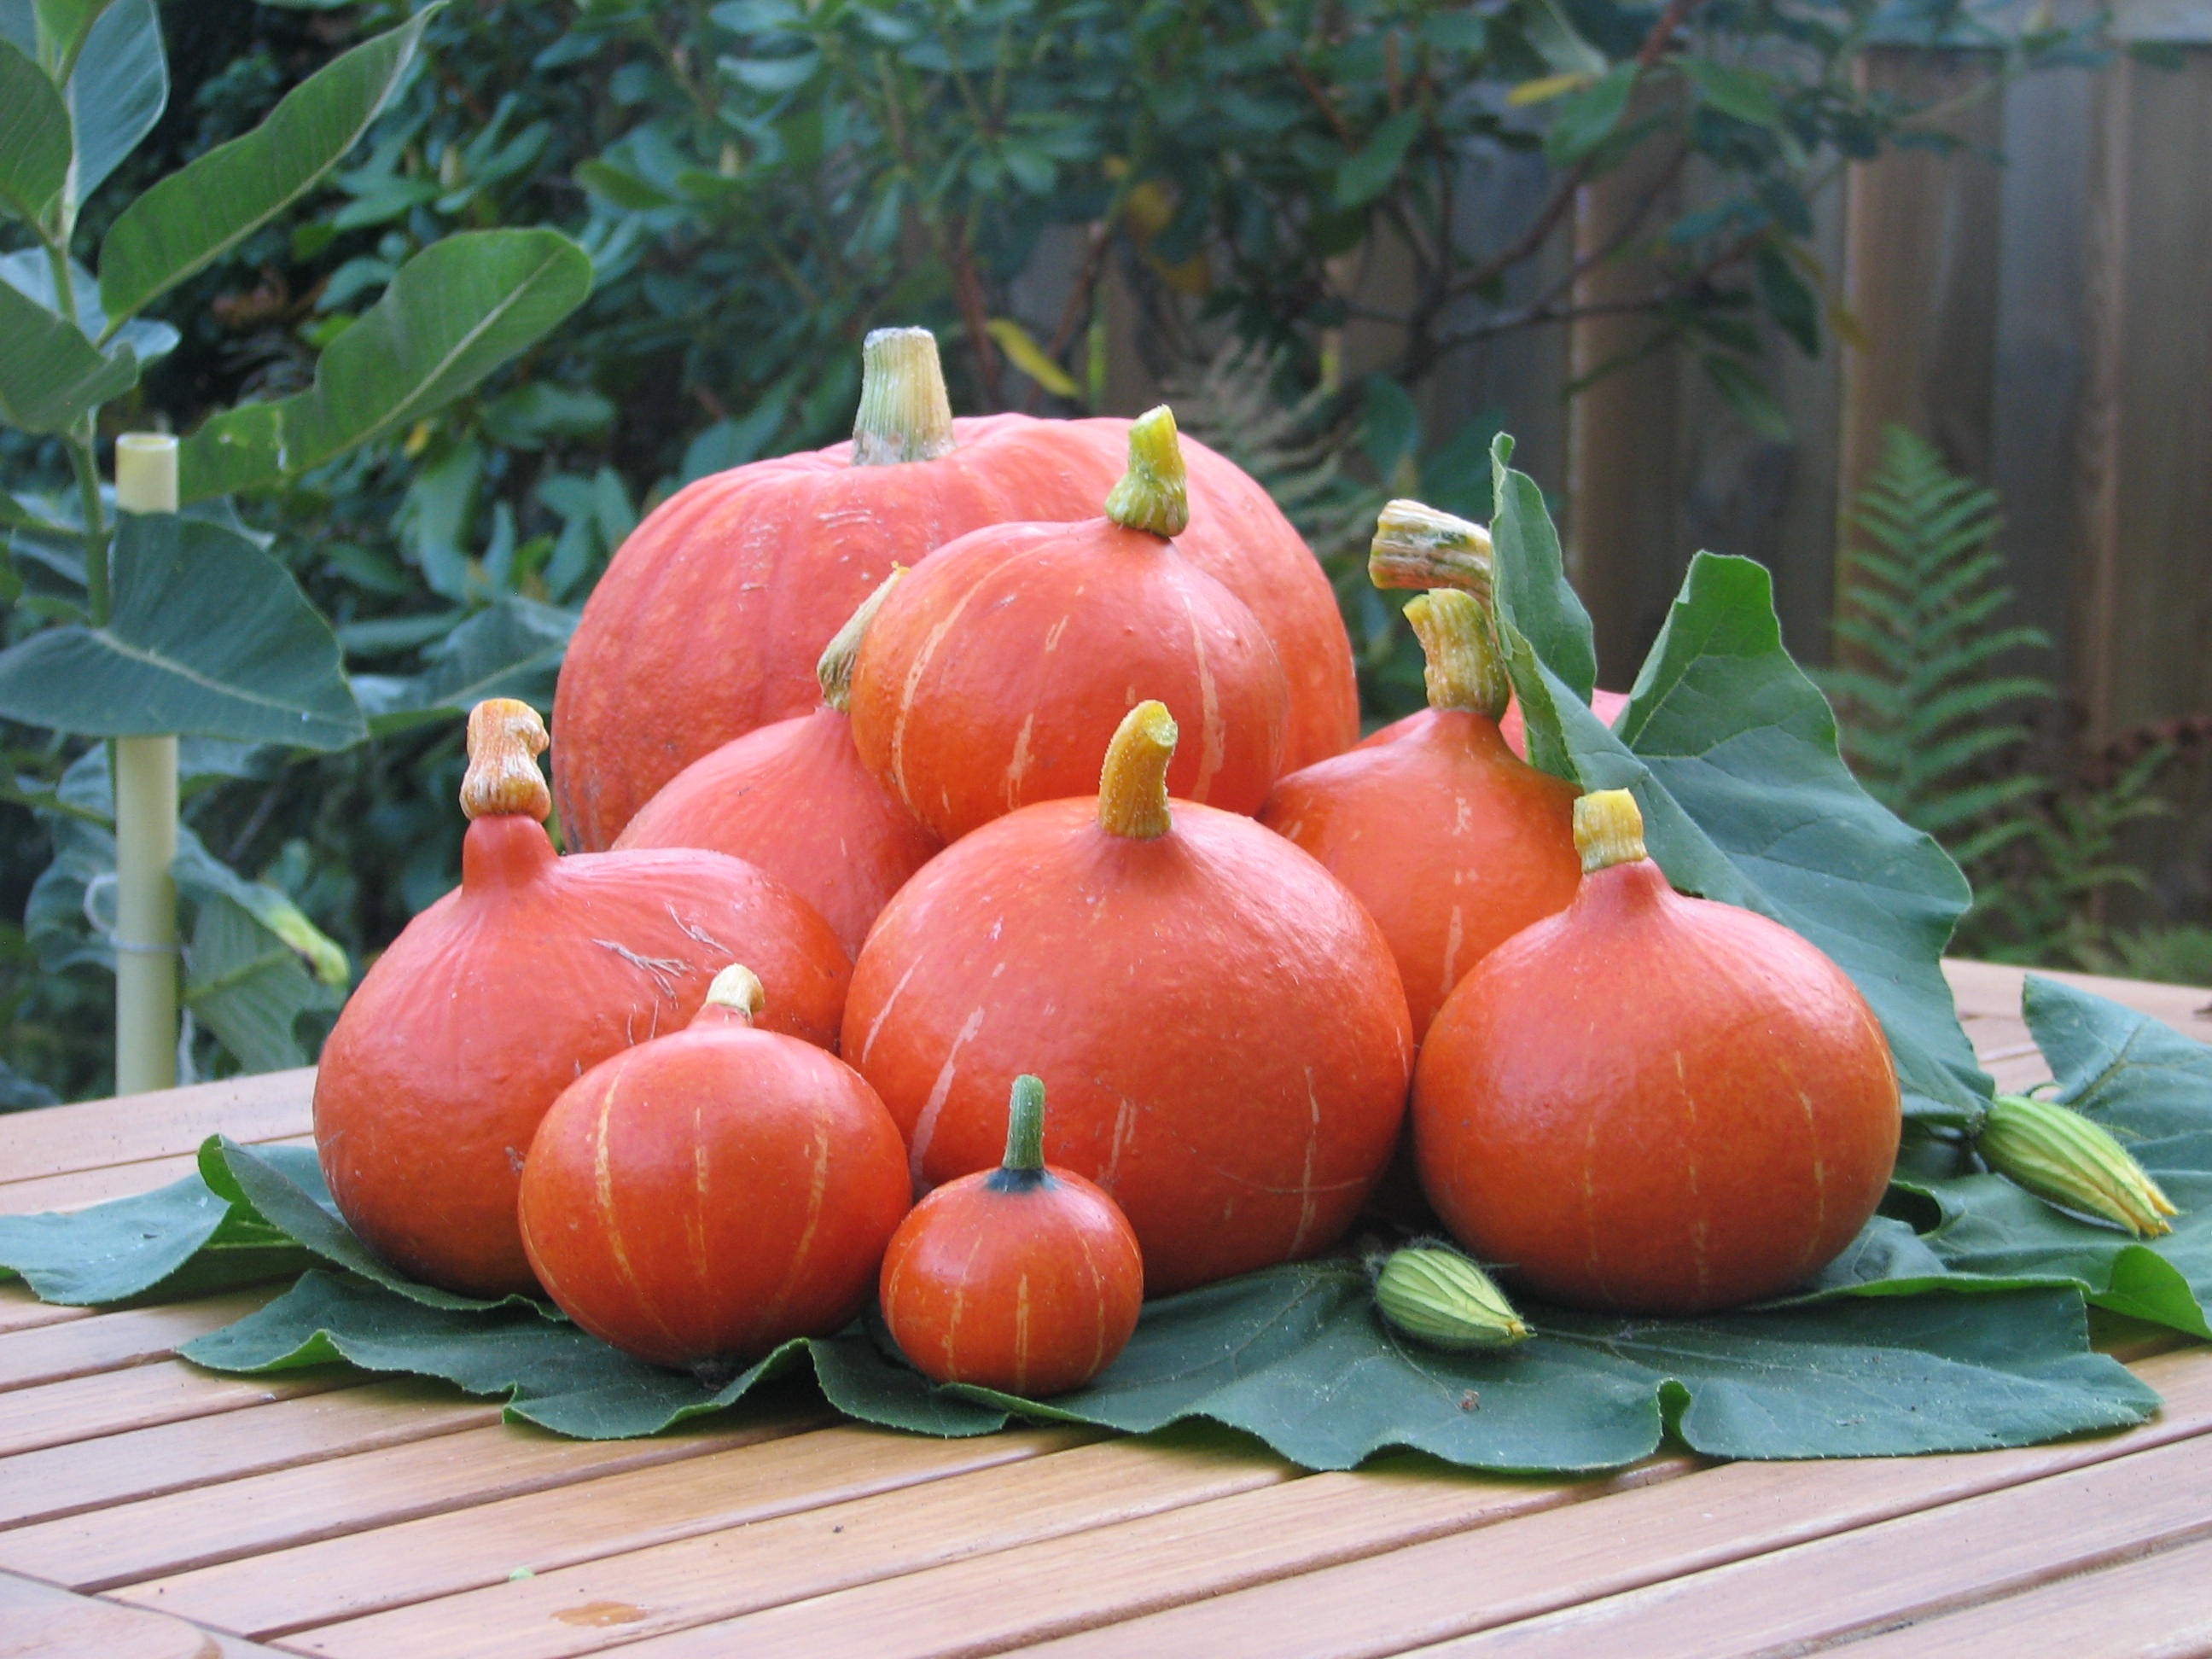
plant, fruit, flower, food, produce, vegetable, autumn, pumpkin, tomato, flowering plant, land plant, potato and tomato genus